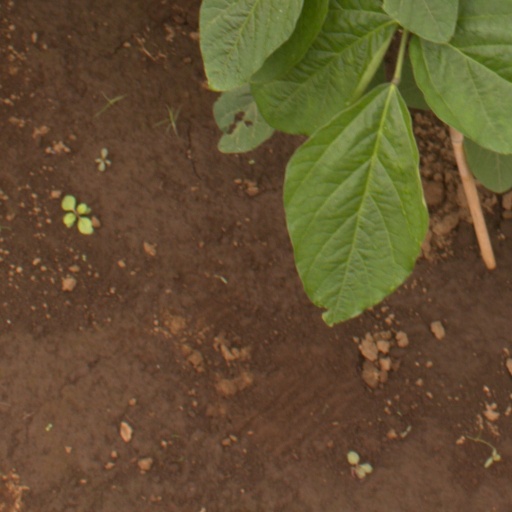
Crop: soybean